Stokes's skink

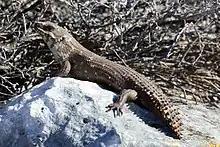
Stokes's skink basking on a rock, displaying scatterings of lighter coloured dorsal scales.

"Egernia stokesii" range in colour from olive to reddish brown, with lighter ventral scales that range from white to yellow. The species often displays scatterings of lighter coloured dorsal scales. The dorsal scales are keeled from the back of the neck to the tail and spiny tail scales are a prominent feature of the species. The tail is flattened rather than cylindrical, and shorter than the head and body of the animal, at approximately 35% of the snout to vent length. "E. stokesii" is unable to autotomize their tails. The snout to vent length of a mature adult is between 155 and 190mm. The species is slow to reach sexual maturity, generally between five and six years of age, with a lifespan between 10 and 25 years.